Answer in natural language. How many Sofas are visible in the scene? Choose between the following options: 3, 1, 0, 4 or 2
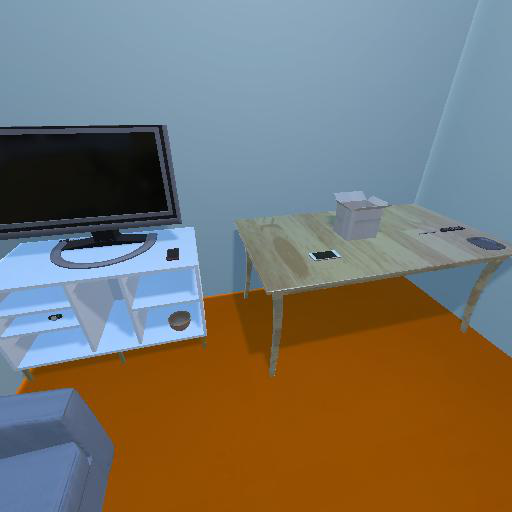
<answer>1</answer>